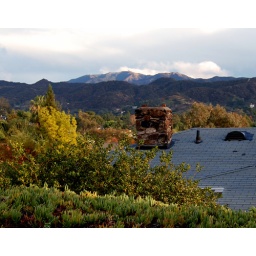
From the high road above housetops to mountains